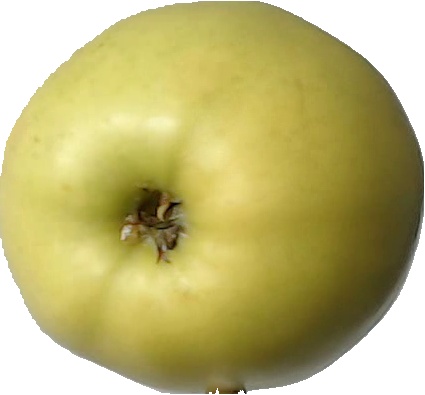
Label: apple_golden_2